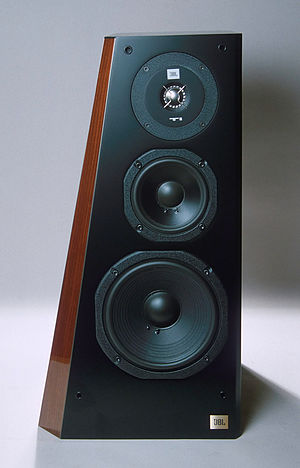
JBL
JBL er en højttalerfabrikant stiftet af James B. Lansing, der for det meste